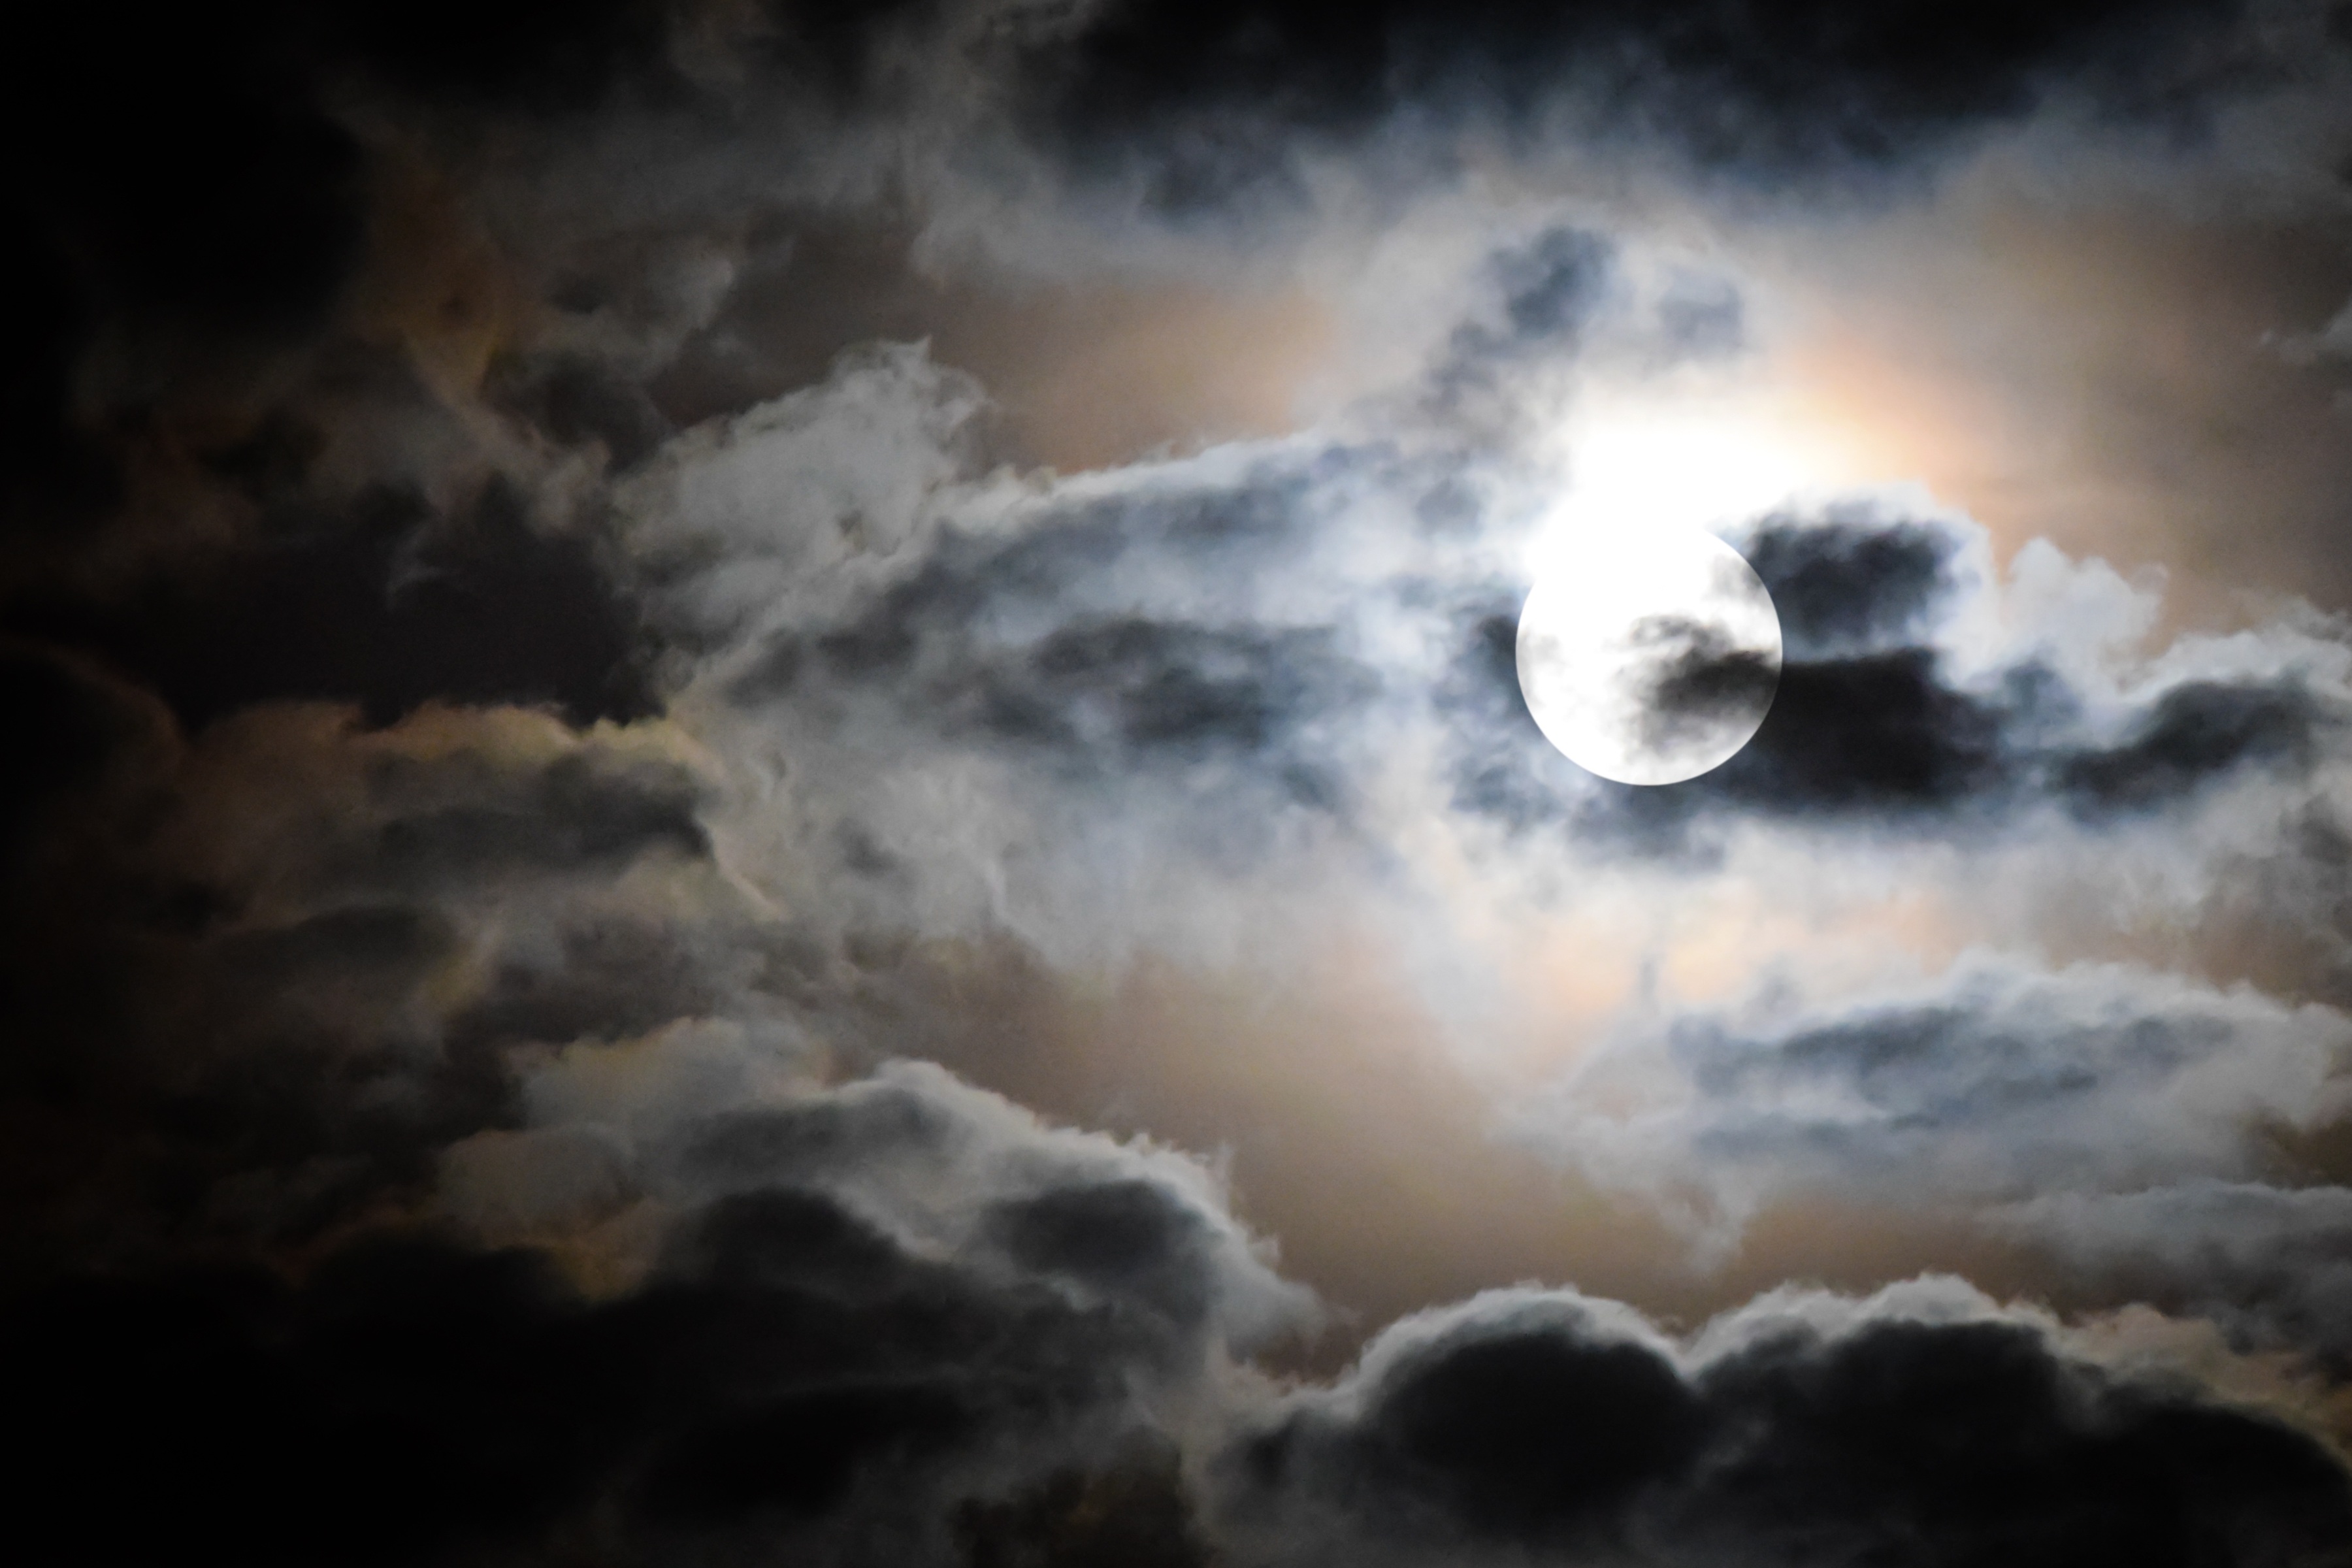
nature, light, cloud, sky, night, sunlight, atmosphere, dark, evening, space, darkness, moon, full moon, moonlight, clouds, universe, bright, lunar, midnight, meteorological phenomenon